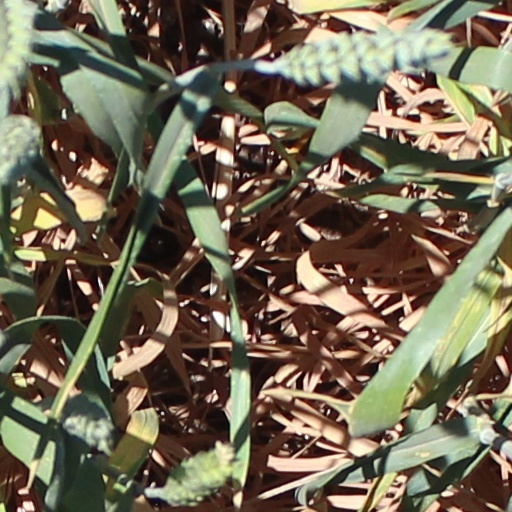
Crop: wheat